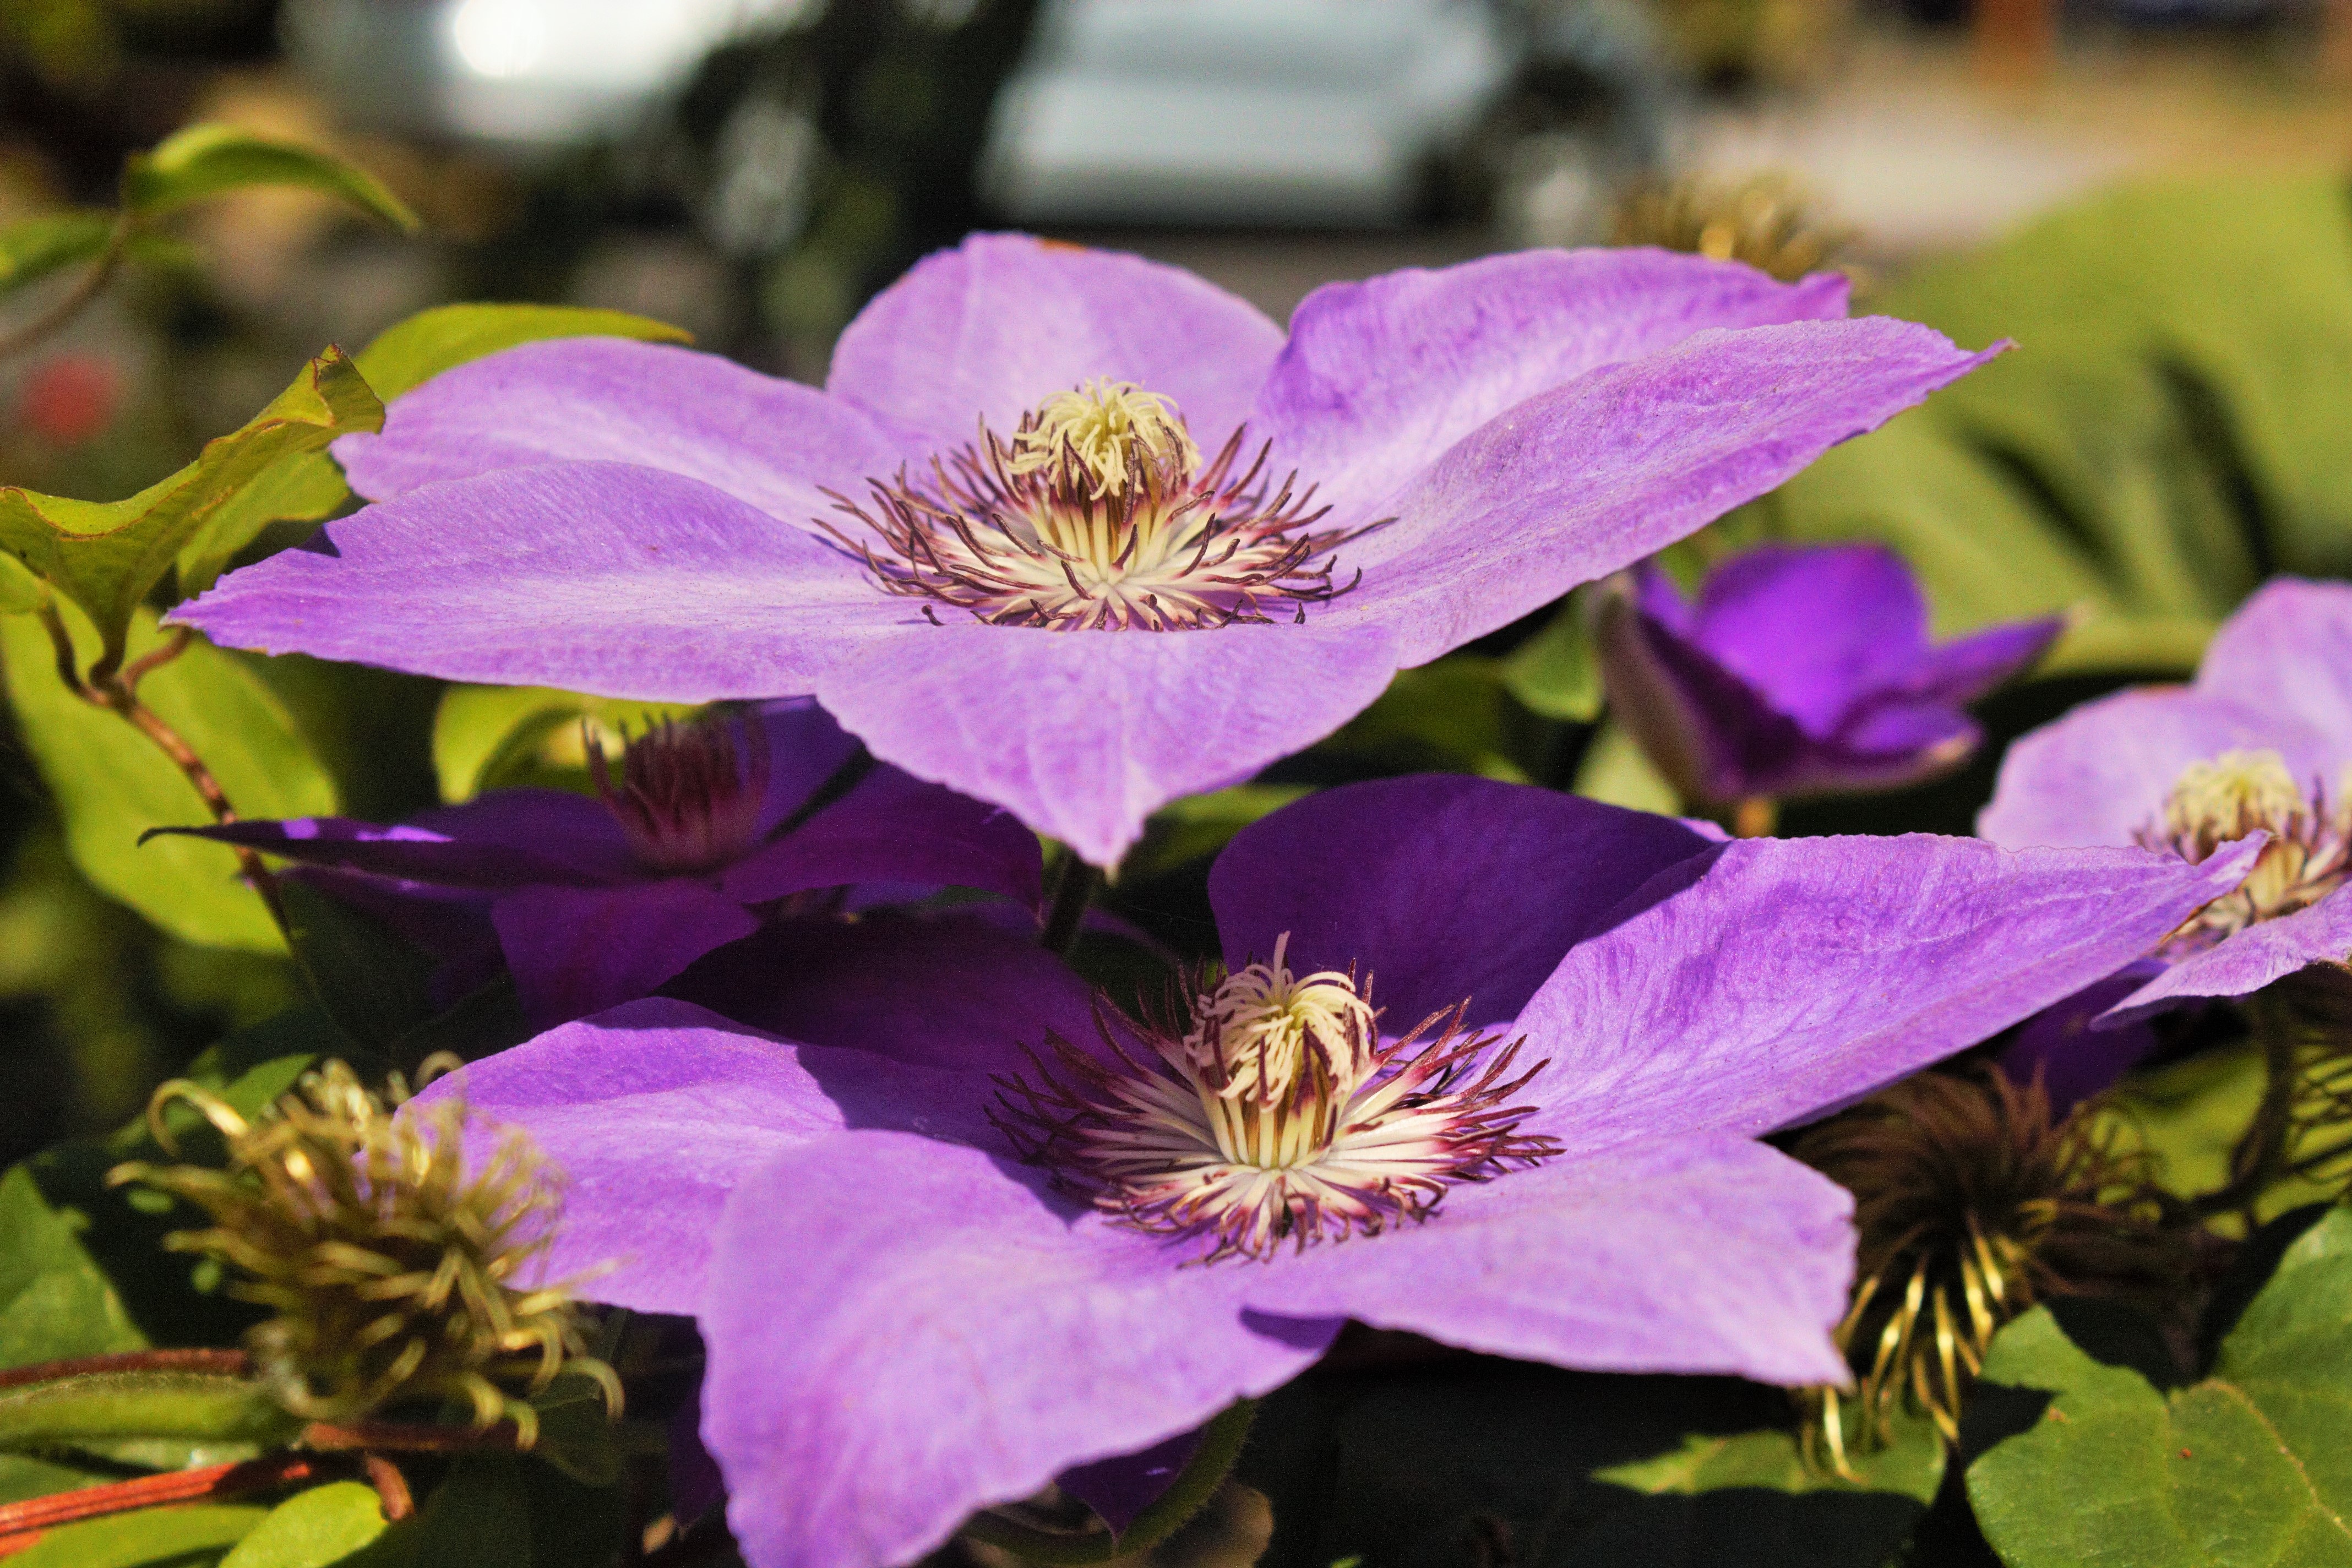
landscape, nature, blossom, cafe, plant, flower, purple, petal, spring, natural, flora, flowers, clematis, flowering plant, star shaped, street side, land plant